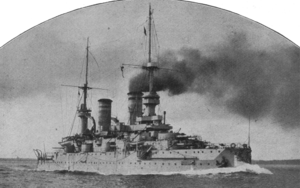
Le SMS Kaiser Karl der Große est un bateau de la classe Kaiser Friedrich III du type pré-Dreadnought, appartenant à la marine impériale allemande.